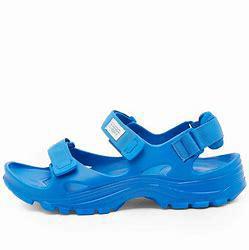
Brand: Suicoke
Model: 100